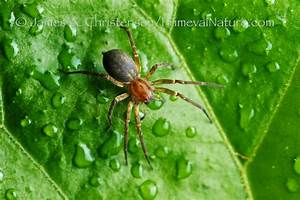
Label: spider